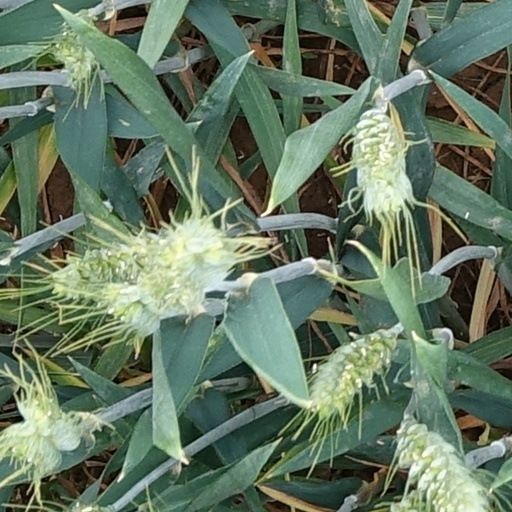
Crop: wheat